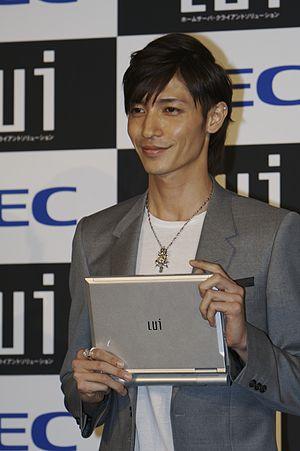
Hiroshi Tamaki, né le 14 janvier 1980 à Nagoya au Japon, est un acteur, chanteur, et mannequin japonais.
La comédie japonaise concerne le cinéma de comédie produit au Japon.